Henk Blomvliet

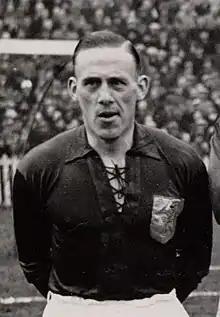

Henk Blomvliet (24 February 1911 – 14 March 1980) was a Dutch footballer. He played in two matches for the Netherlands national football team in 1939.